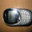
Label: telephone